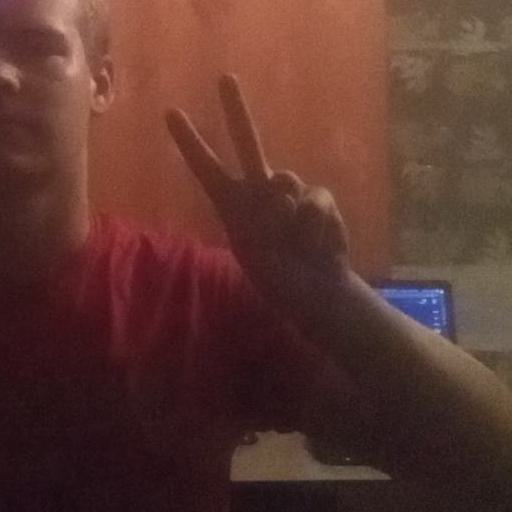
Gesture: peace